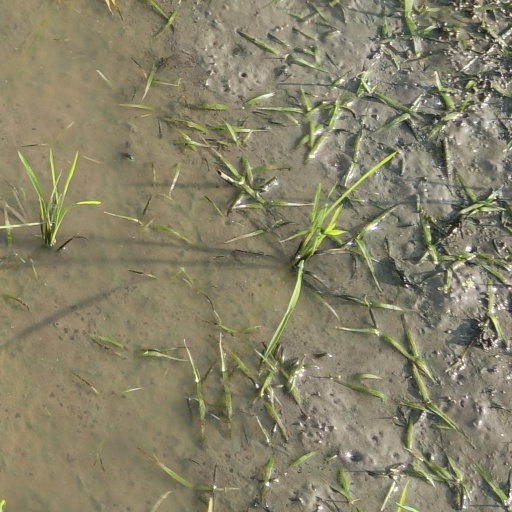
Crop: rice